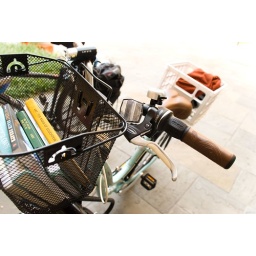
books in bike basket